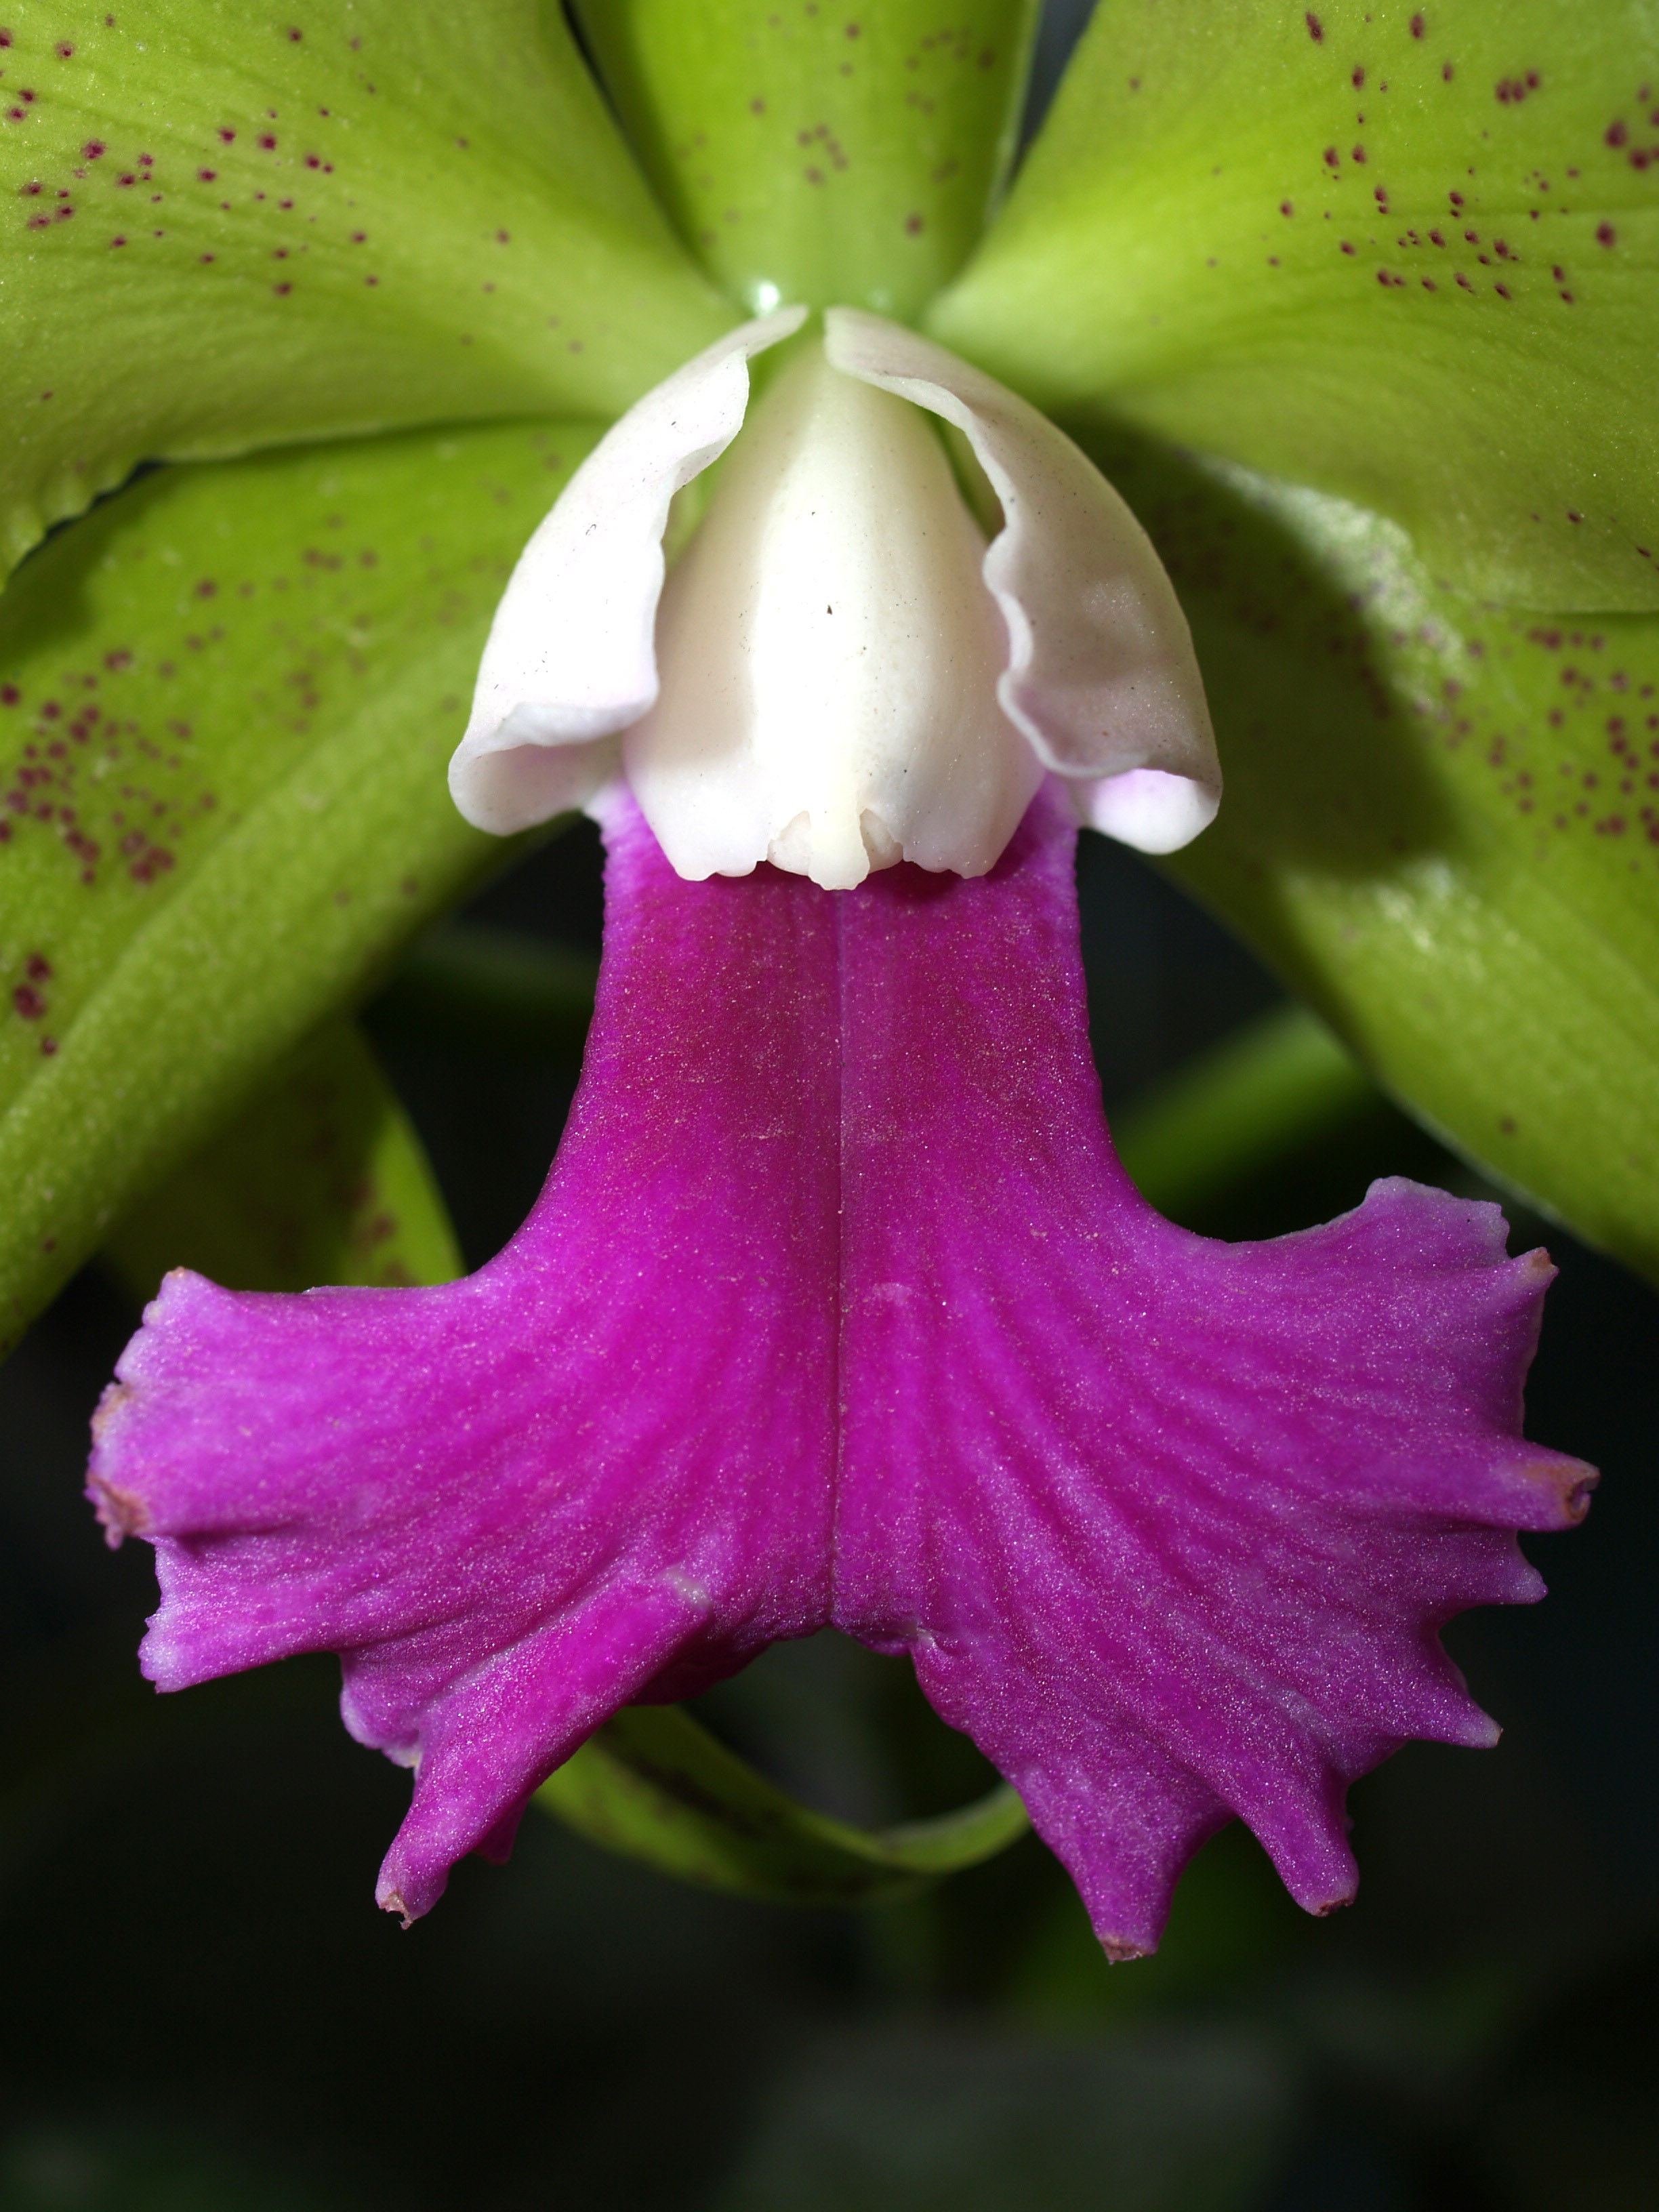
nature, branch, blossom, growth, plant, flower, purple, petal, bloom, summer, daisy, foliage, bouquet, decoration, spring, tropical, lush, color, natural, clean, botany, pink, flora, botanical, orchid, close up, luxury, ornate, decorative, violet, blowing, bright, head, beautiful, conservation, event, exotic, bud, oriental, elegance, individual, carpel, macro photography, flowering plant, phalanxes, cattleya, plant stem, land plant